Lamoille Canyon

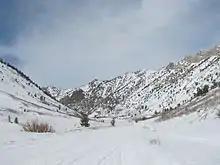
A Snowy Lamoille Canyon

Lamoille Canyon is the largest valley in the Ruby Mountains, located in the central portion of Elko County in the northeastern section of the state of Nevada, in the western United States. Approximately in length, it was extensively sculpted by glaciers in previous ice ages.